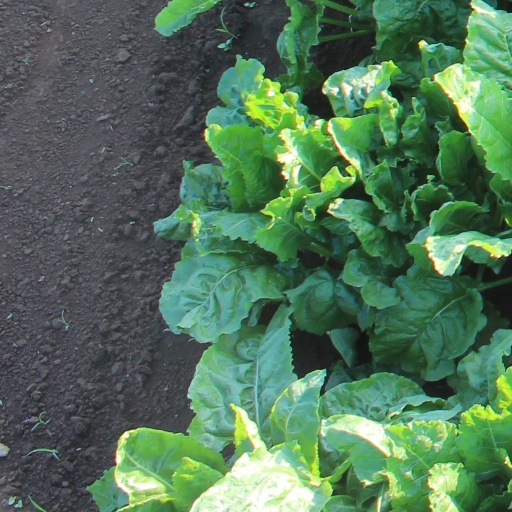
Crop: sugar beet